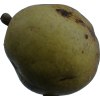
Label: pear